Messageries Maritimes

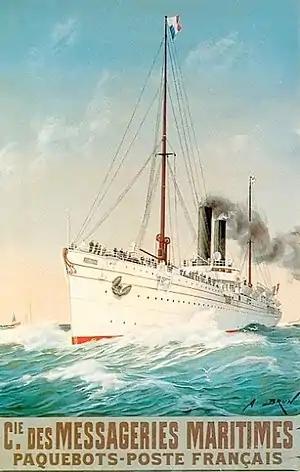
Poster Messageries Maritimes Alexandre Brun

Messageries Maritimes was a French merchant shipping company. It was originally created in 1851 as "Messageries nationales", later called "Messageries impériales", and from 1871, "Compagnie des messageries maritimes", casually known as "MesMar" or by its initials "MM". Its rectangular house flag, with the letters MM on a white background and red corners, was famous in shipping circles, especially on the Europe-Asia trade lanes. In 1977 it merged with "Compagnie générale transatlantique" to form "Compagnie générale maritime". In 1996 CGM was privatized and sold to Compagnie Maritime d'Affrètement (CMA) to form CMA CGM.